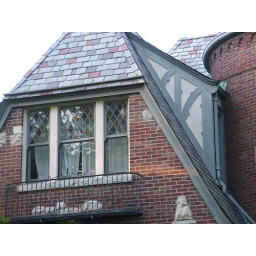
detail of roof and upper windows in a house along Holly Hills